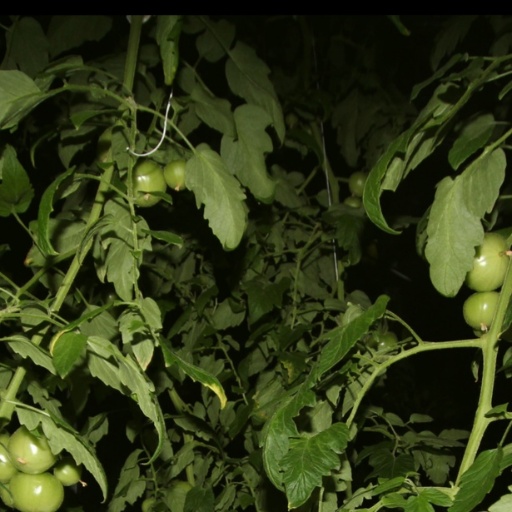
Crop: tomato